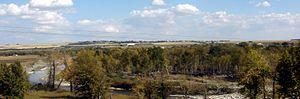
La rivière Sheep coule dans le sud-ouest de la province canadienne de l'Alberta. Elle débute dans le piedmont des montagnes Rocheuses dans le parc provincial de Elbow-Sheep Wildland et se jette dans la rivière Highwood à 8 km à l'est de Okotoks. La Sheep fait partie du bassin de drainage de la rivière Bow.